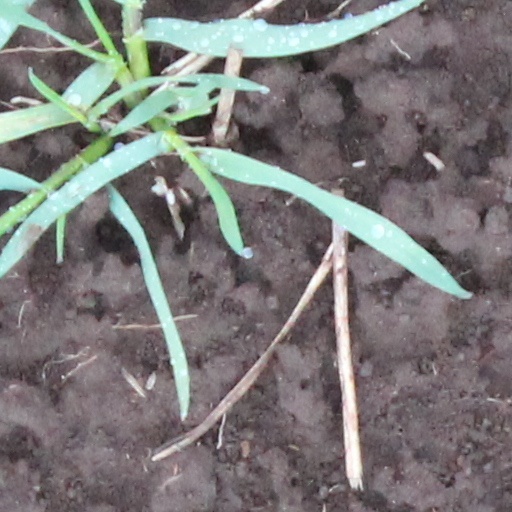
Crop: wheat